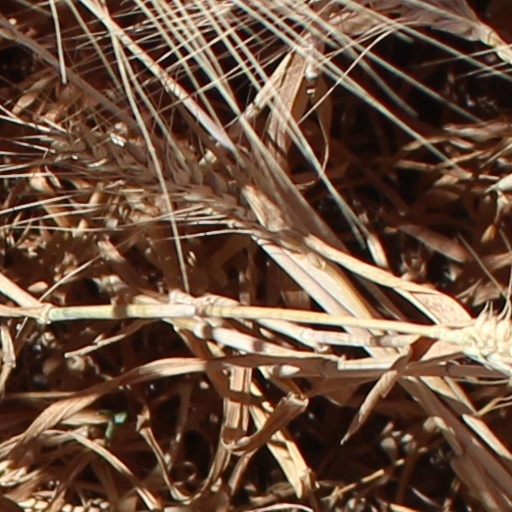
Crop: wheat